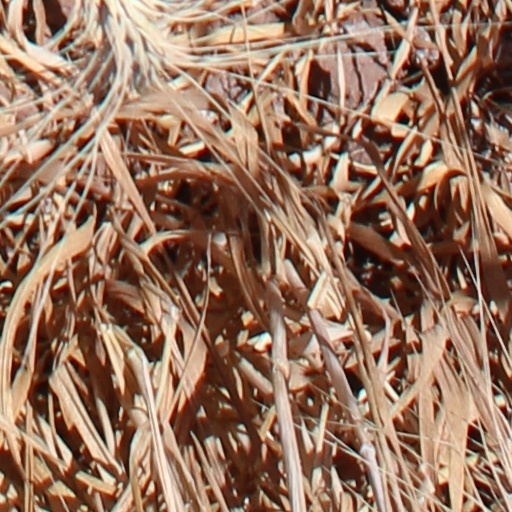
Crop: wheat